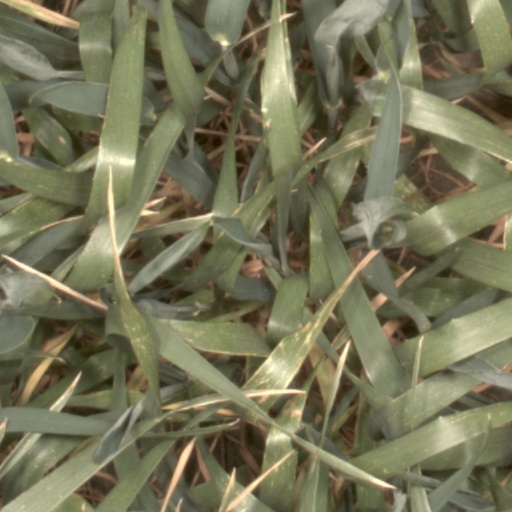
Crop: wheat